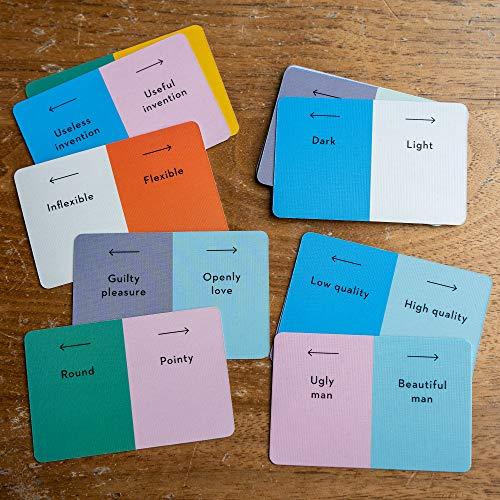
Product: Wavelength - A Telepathic Party Game
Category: Toys & Games | Games & Accessories | Board Games
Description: A telepathic party game from the creators of THE MIND and MONIKERS.
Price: $35.00
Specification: ProductDimensions:10.2x10.2x2.8inches|ItemWeight:2.4pounds|ShippingWeight:2.4pounds(Viewshippingratesandpolicies)|ASIN:B07T446163|Itemmodelnumber:WAV01|Manufacturerrecommendedage:14yearsandup